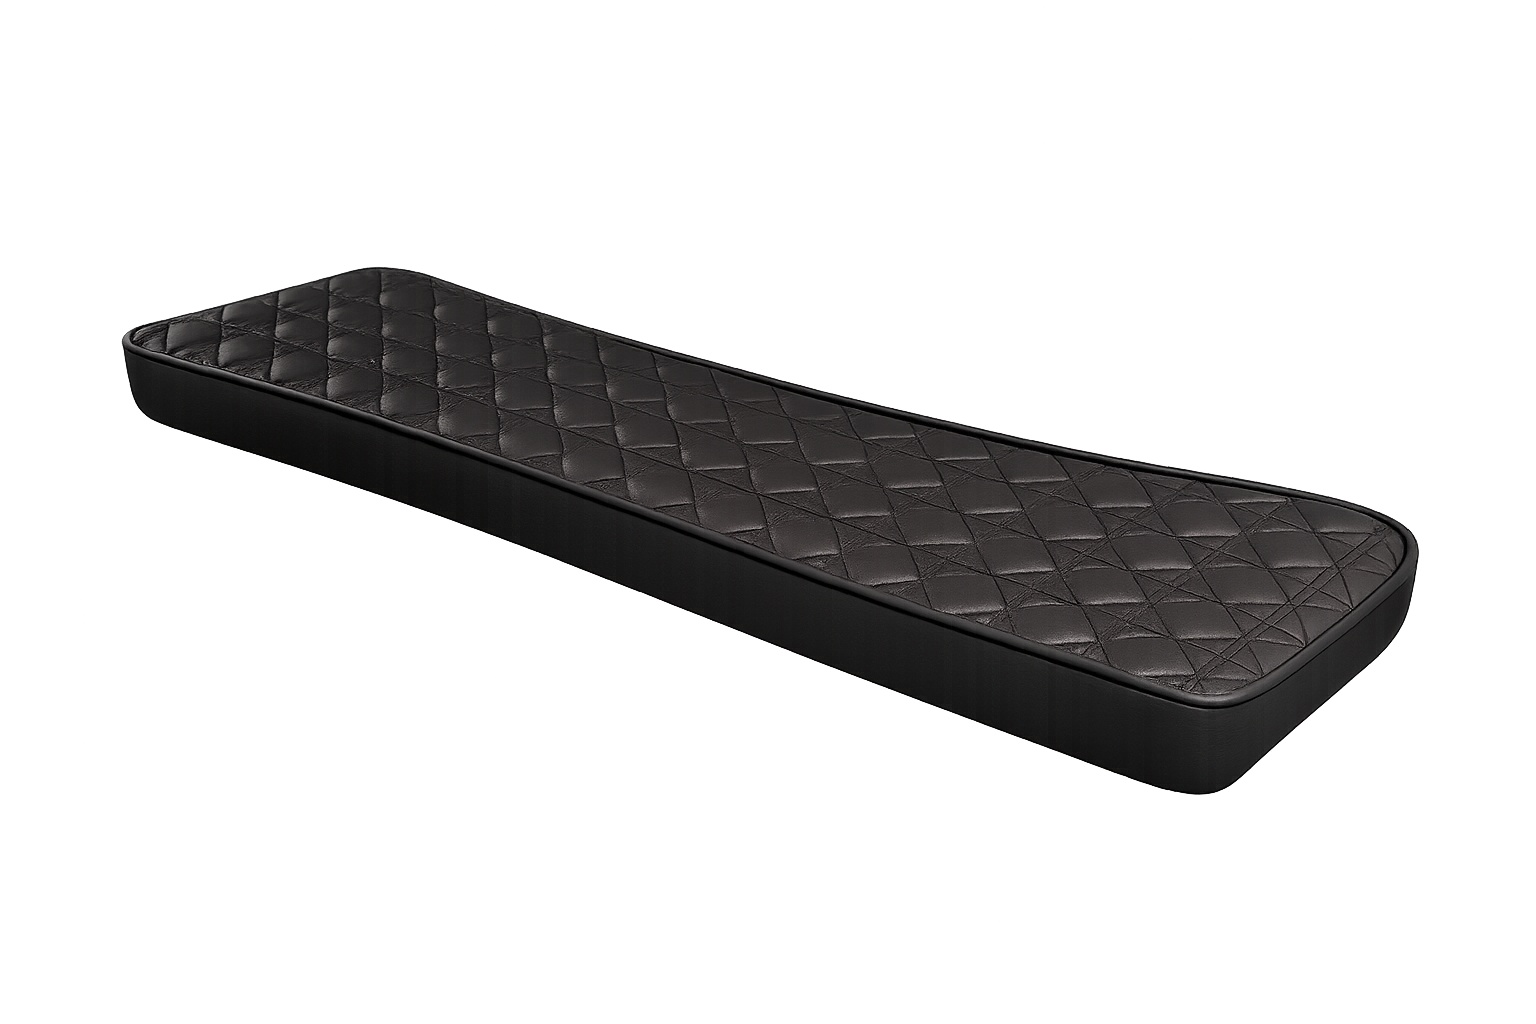
Manicure Board for Pedicure Chair
Premium manicure armrest designed for pedicure chairs. Made with durable leather, easy to clean, and comfortable for clients. Available in black and grey .
Brand: ASPA LONDON LTD
Category: Business & Industrial > Hairdressing & Cosmetology > Pedicure Chairs